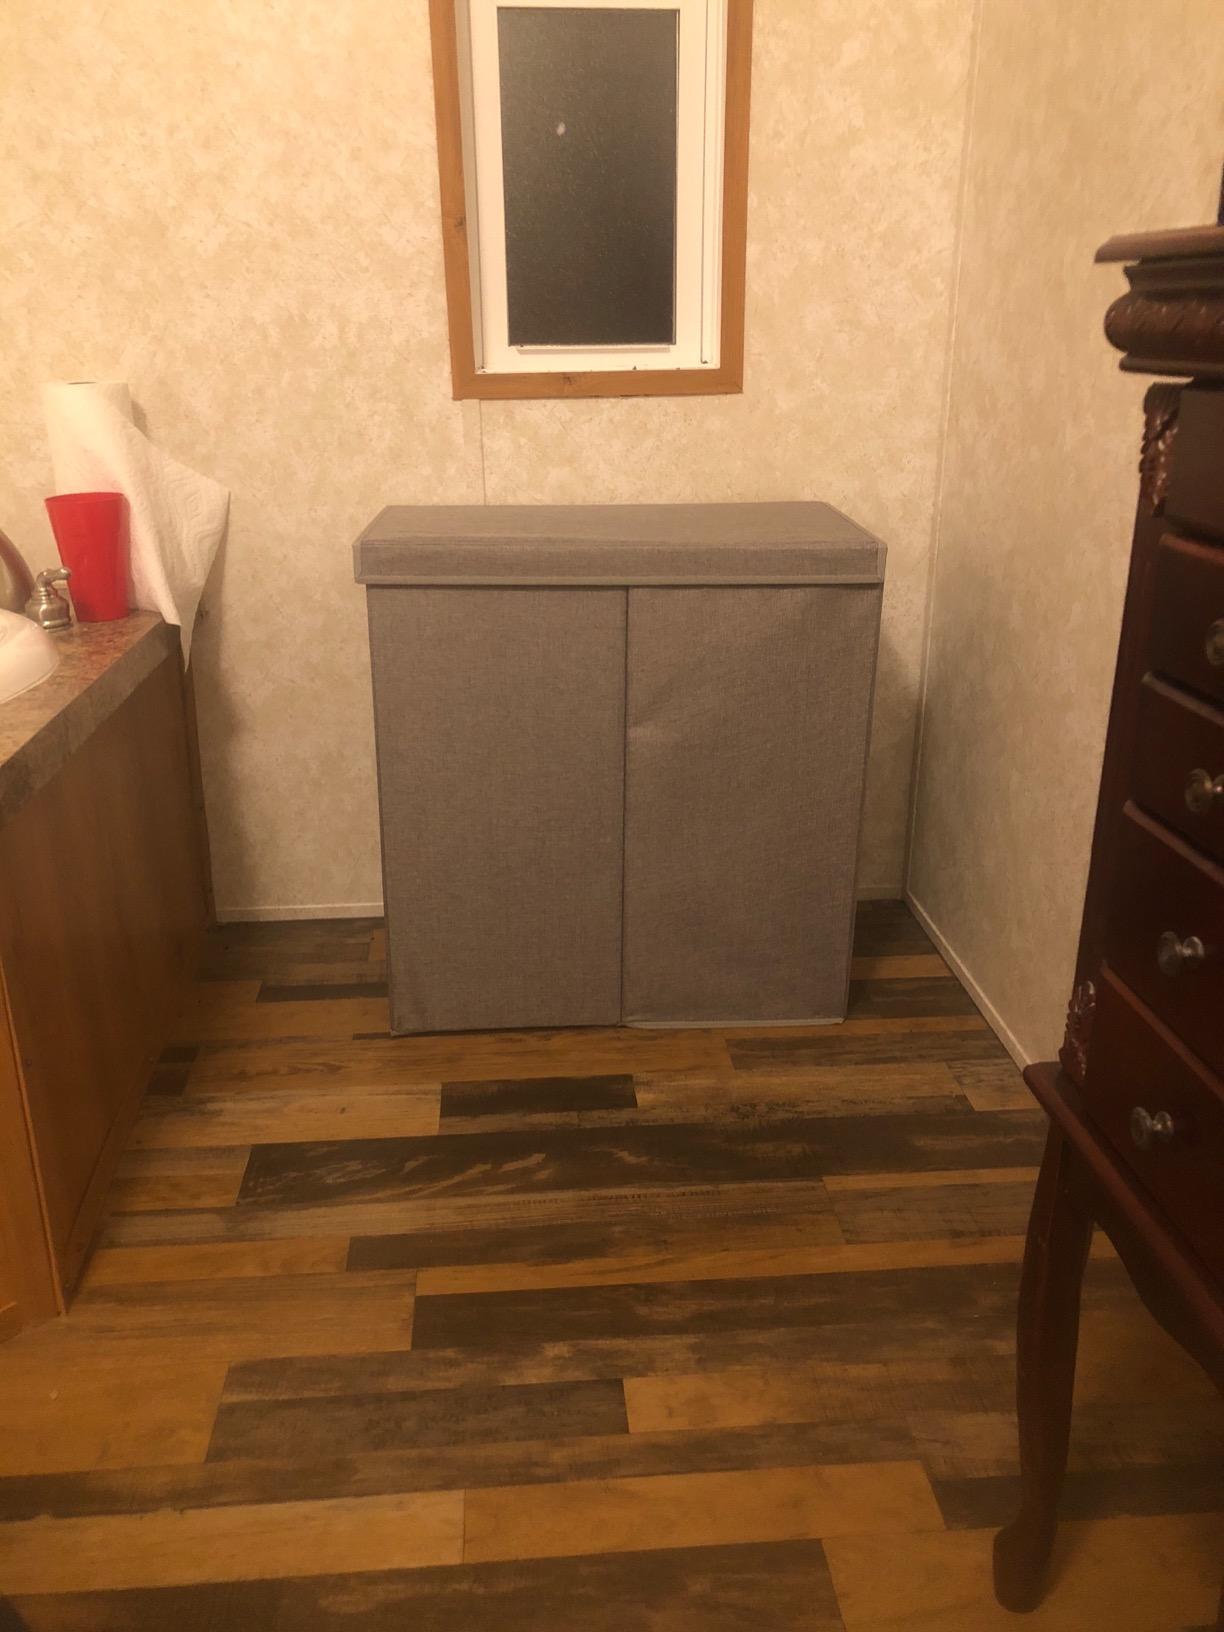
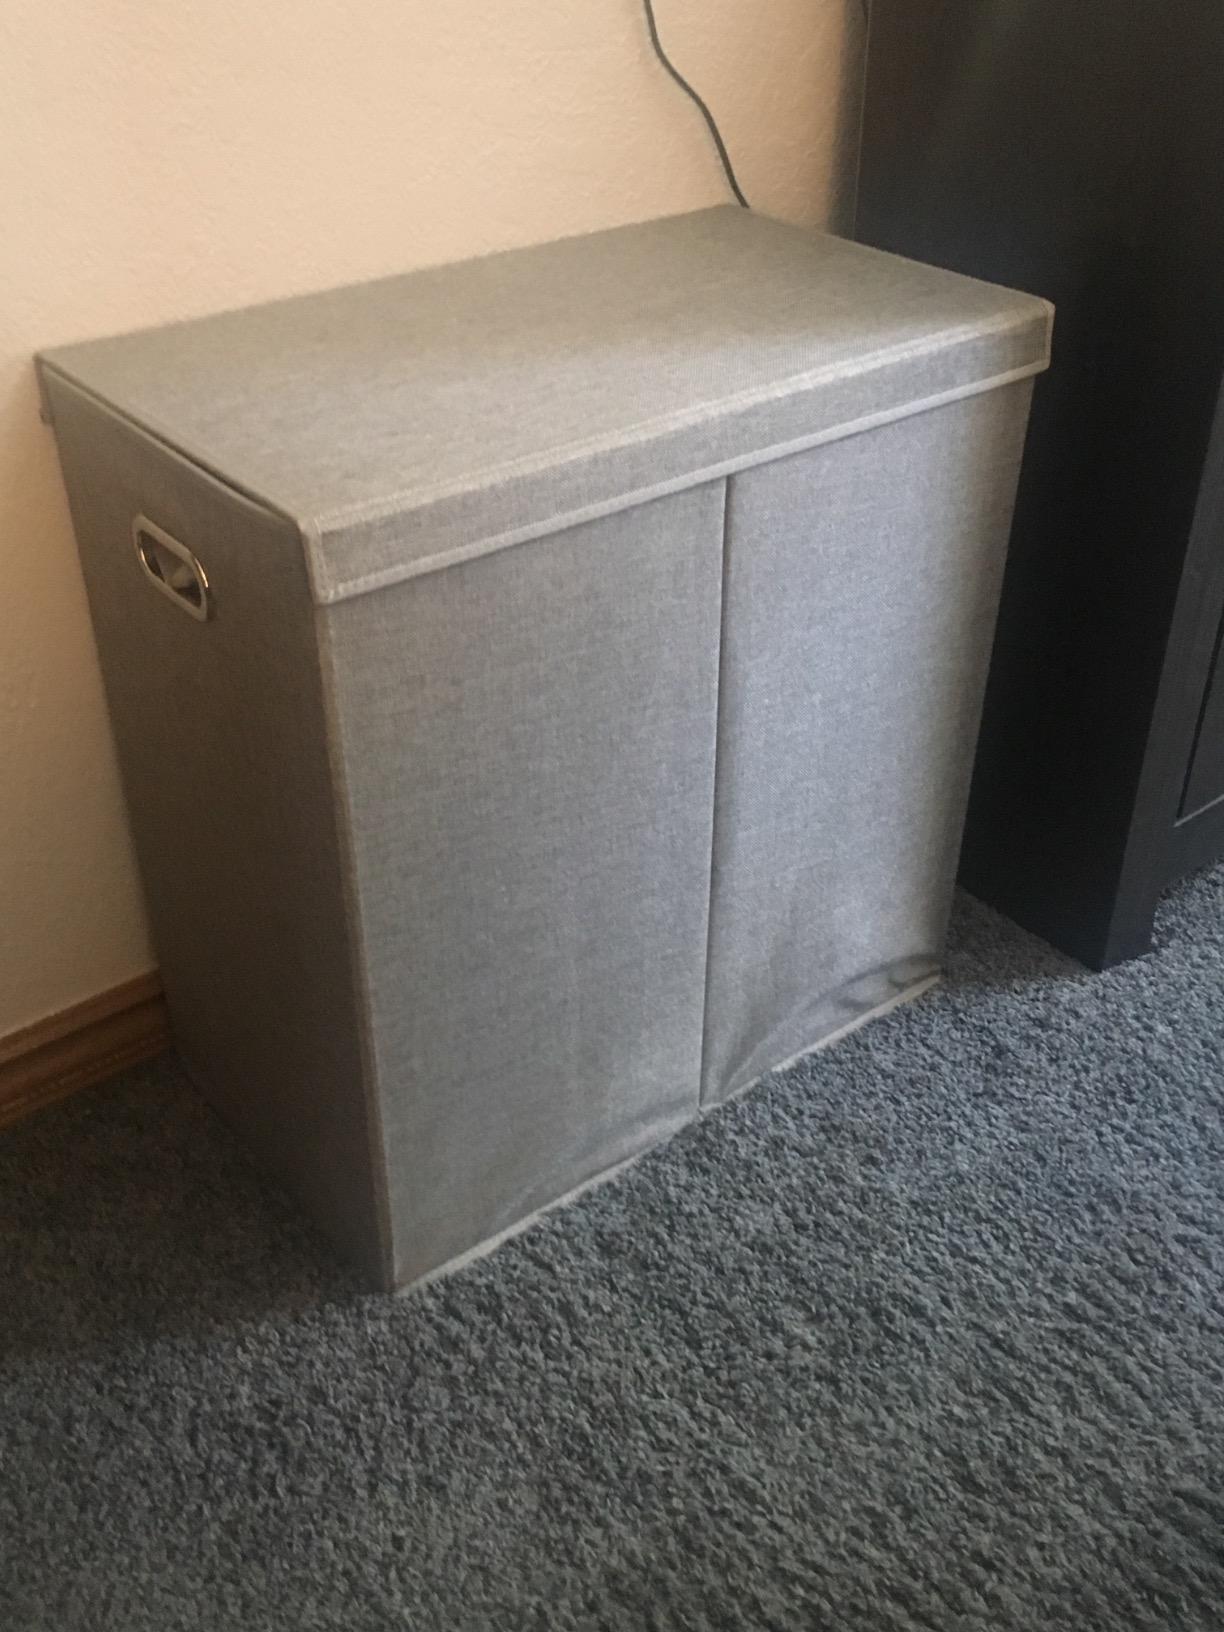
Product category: items_hamper
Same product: yes